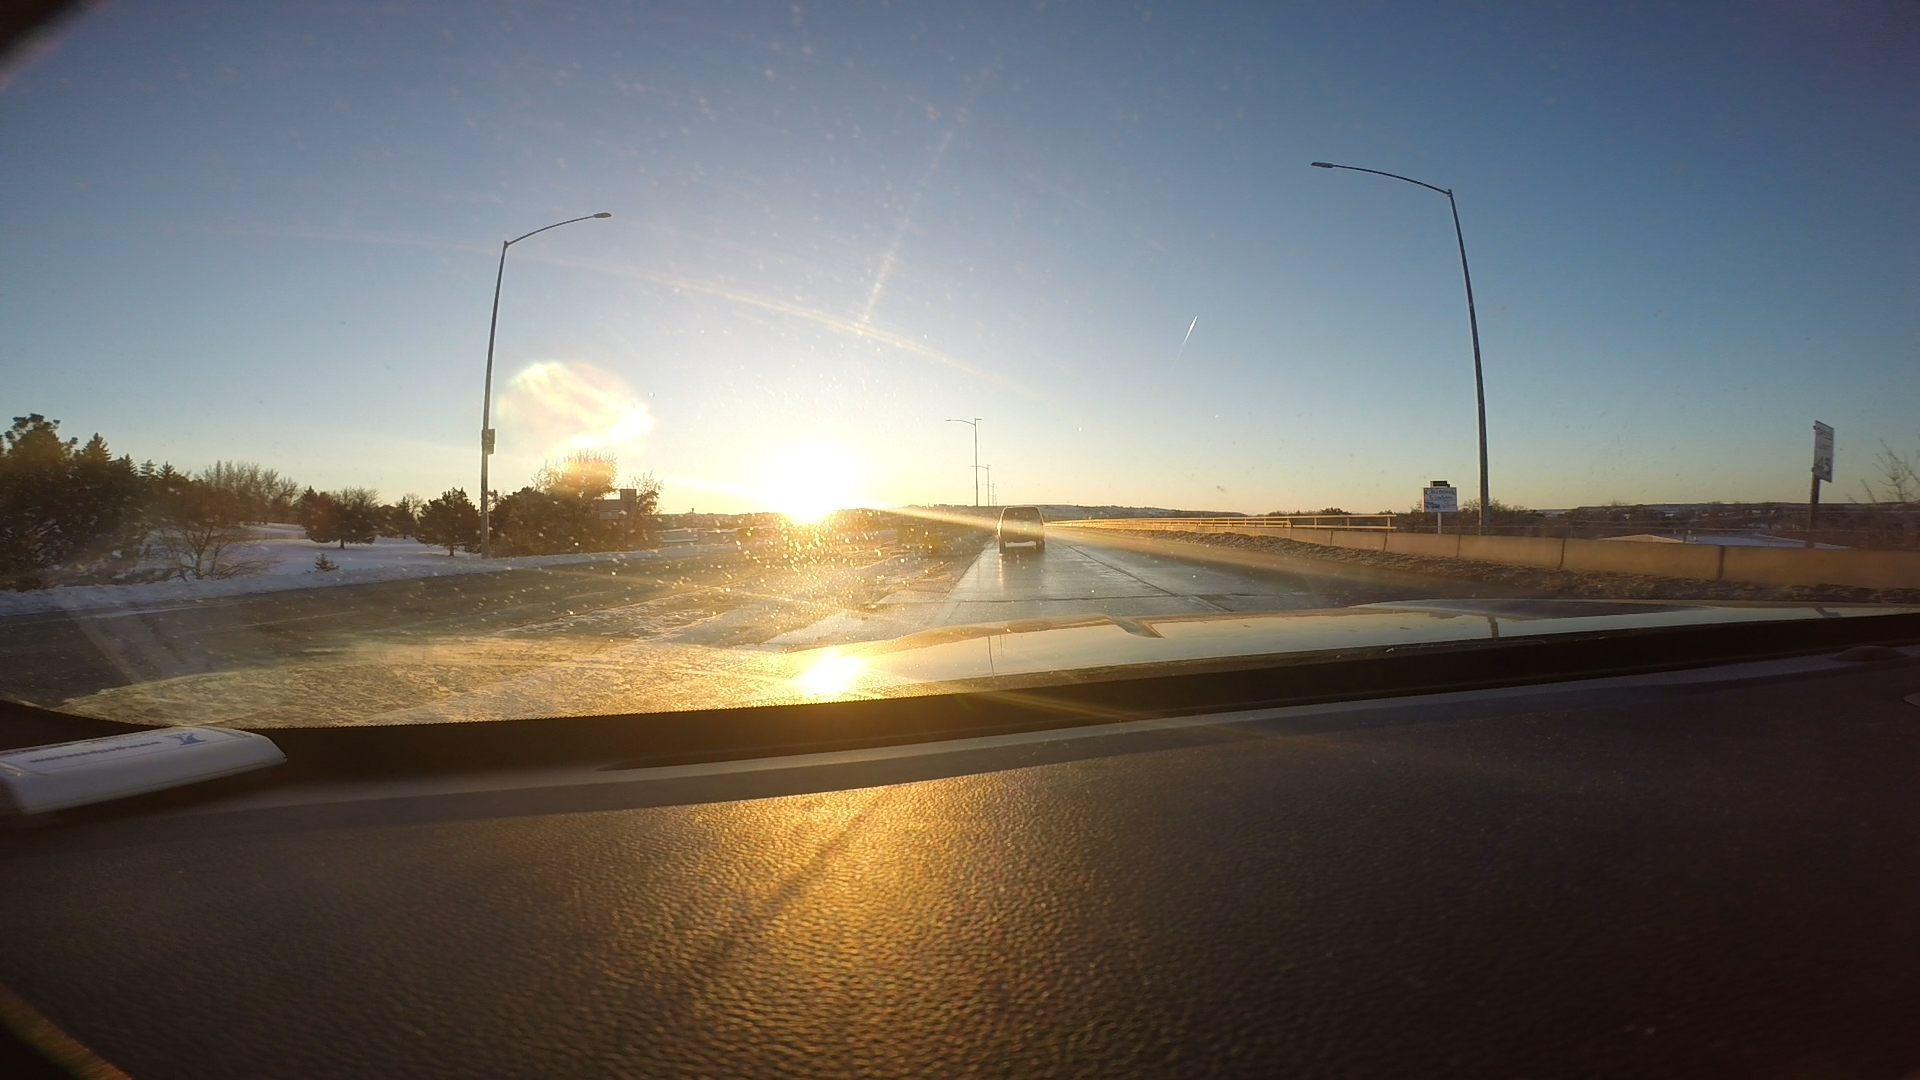
Speed limit sign label: mph45